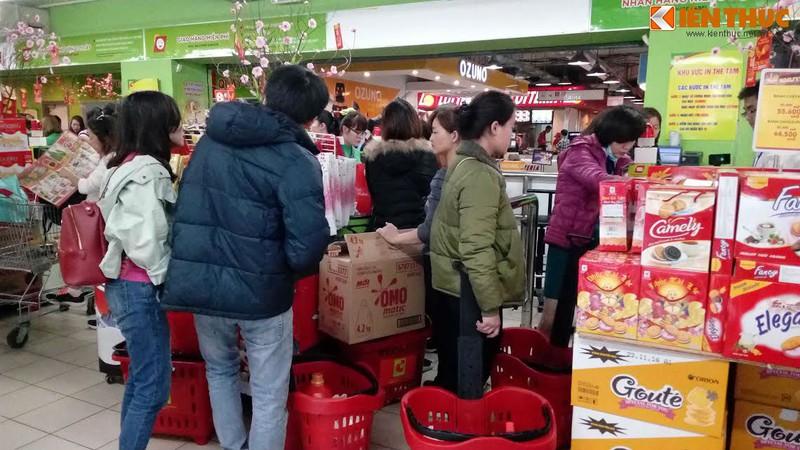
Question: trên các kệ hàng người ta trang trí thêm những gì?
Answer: người ta trang trí thêm những cây đào